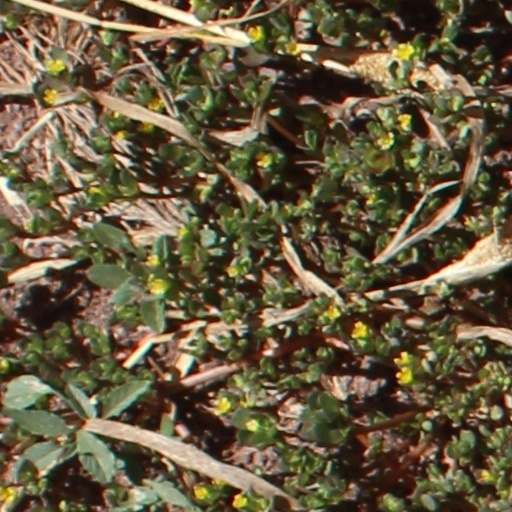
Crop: wheat